Answer in natural language. Considering the relative positions, is Window (marked C) above or below Doorway (marked A)? Choose between the following options: below or above
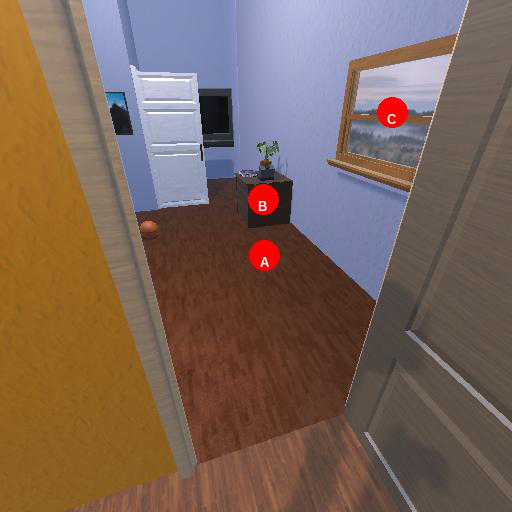
<answer>above</answer>